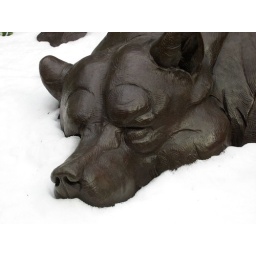
One of the bear statues outside the National Geographic building in Washington, D.C., resting his head in the snow.